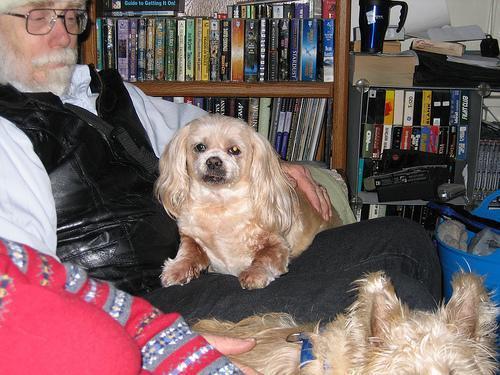
Lhasa